Sarvepalli Radhakrishnan

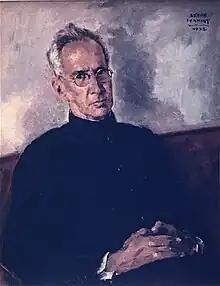
Portrait of Sarvepalli Radhakrishnan by Serge Ivanoff 1953.

In April 1909, Radhakrishnan was appointed to the Department of Philosophy at the Madras Presidency College. Thereafter, in 1918, he was selected as Professor of Philosophy by the University of Mysore, where he taught at its Maharaja's College, Mysore. By that time he had written many articles for journals of repute like "The Quest", "Journal of Philosophy" and the "International Journal of Ethics". He also completed his first book, "The Philosophy of Rabindranath Tagore". He believed Tagore's philosophy to be the "genuine manifestation of the Indian spirit". His second book, "The Reign of Religion in Contemporary Philosophy" was published in 1920.